Mutiu Adepoju

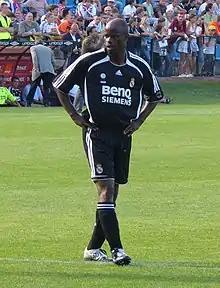
Adepoju playing with Real Madrid veterans

Mutiu Adepoju (born 22 December 1970) is a former Nigerian professional footballer who played as a midfielder.